Blake Goldring

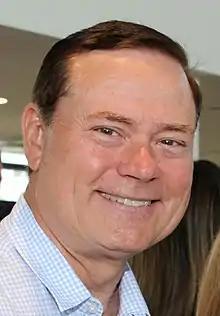
Goldring in 2017

Blake Charles Goldring (born September 13, 1958) is a Canadian businessman, philanthropist, and entrepreneur. He is the executive chairman of AGF Management Limited, a Canadian investment management firm. As of 2025, AGF has approximately $53 billion in assets under management.